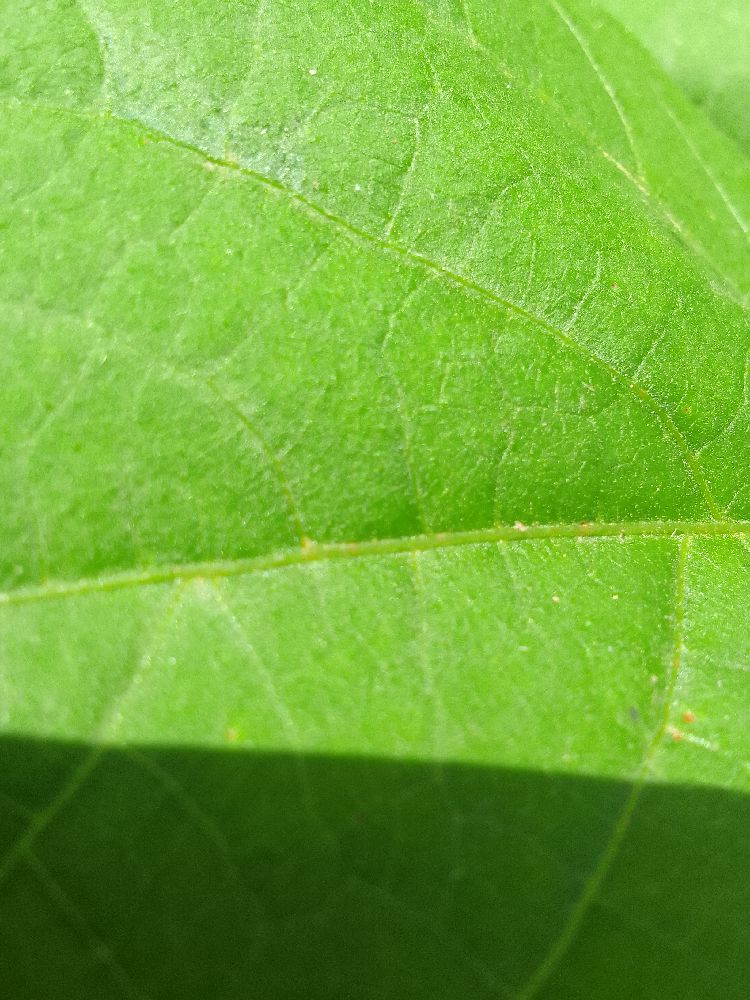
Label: healthy